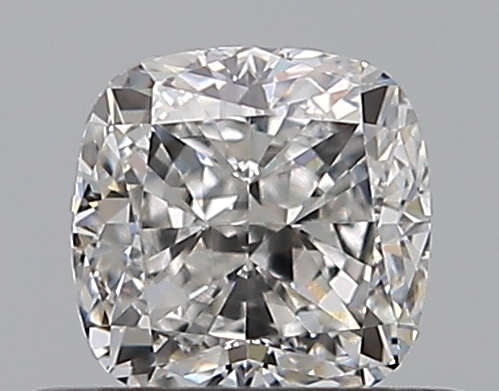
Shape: cushion
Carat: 0.5
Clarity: VVS2
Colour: G
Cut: VG
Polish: EX
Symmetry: VG
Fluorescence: N
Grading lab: GIA
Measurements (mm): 4.28 x 4.27 x 3.06